James Ronald Chalmers

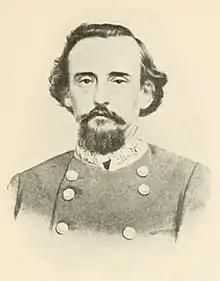
Chalmers in uniform,

Chalmers entered the Confederate States Army as a captain and was soon promoted to Colonel of the 9th Mississippi Infantry in 1861. For a while he commanded at Pensacola, Florida. On February 13, 1862, he was promoted to brigadier-general, and on April 6 was assigned to the command of Second Brigade, Withers' Division, Army of the Mississippi. He and his command did splendid fighting in the Battle of Shiloh. When Bragg was conducting operations in north Mississippi he sent Chalmers with a force of cavalry to make a feint upon Rienzi, Mississippi in order to cover the movement of a body of infantry to Ripley, Mississippi. In executing this order he encountered Sheridan, July 1, and a stubborn engagement took place. It lasted from about half-past eight in the morning till late in the afternoon. Chalmers, ascertaining that Sheridan had been reinforced by infantry and artillery, retired.